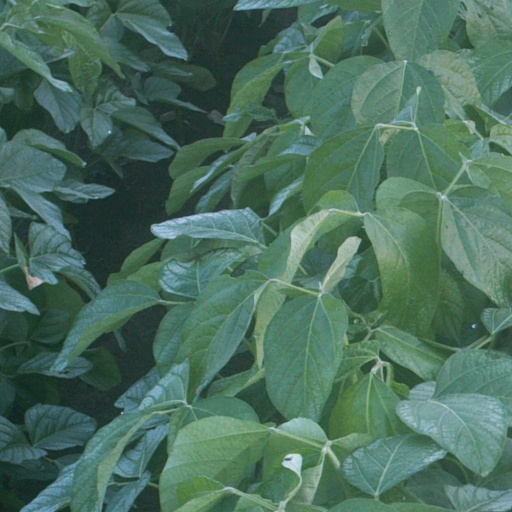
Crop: soybean